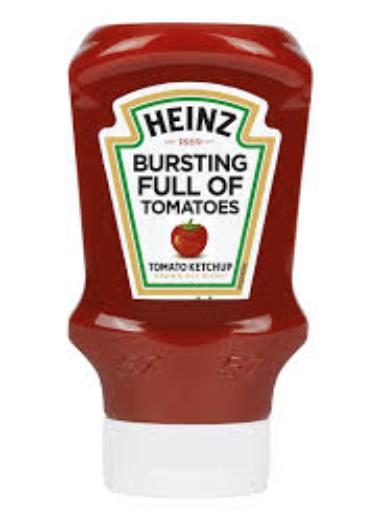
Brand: Heinz Tomato Ketchup
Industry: Food